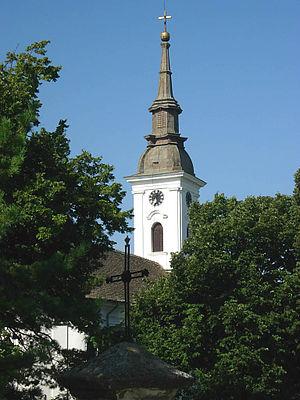
L'église de la Translation-des-Reliques-de-Saint-Nicolas de Deliblato est une église orthodoxe serbe située à Deliblato, dans la province autonome de Voïvodine, dans la municipalité de Kovin et dans le district du Banat méridional en Serbie. Elle est inscrite sur la liste des monuments culturels de grande importance de la République de Serbie.